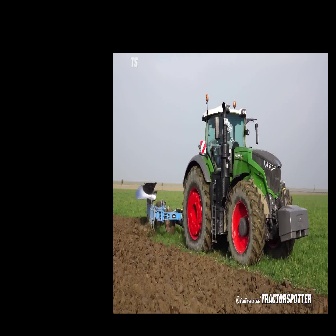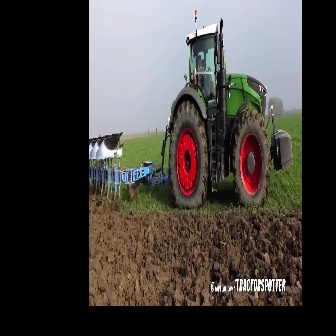
  Please identify the target specified by the bounding box [135,93,308,267] in the first image and locate it in the second image. Return the coordinates in [x_min,y_min,x_max,y_max] format.
Answer: [89,9,292,212]